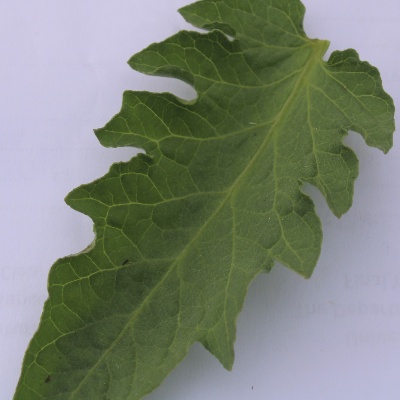
Crop: Tomato
Condition: healthy